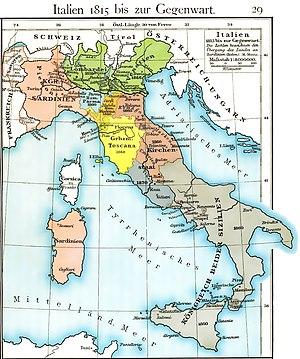
Ferdinand Maximilien de Habsbourg-Lorraine, né à Vienne le 6 juillet 1832 et mort fusillé au Cerro de las Campanas à Santiago de Querétaro le 19 juin 1867, est un archiduc d'Autriche, prince royal de Hongrie et de Bohême, devenu empereur du Mexique sous le nom de Maximilien Iᵉʳ en 1864. Frère cadet de l'empereur d'Autriche François-Joseph Iᵉʳ, il épouse en 1857 la princesse Charlotte de Belgique.
Le Piémont, aujourd'hui région frontalière avec la France et la Suisse, est peut-être une des régions italiennes les plus influencées par ses pays voisins. De nombreuses puissances et surtout la France convoitent cette position stratégique aux pieds des Alpes car il constitue la clef d'accès à l'Italie.
Giuseppe Fortunino Francesco Verdi [dʒuˈzɛppe fortuˈninoː franˈt͡ʃesko ˈverdi], né Joseph Fortunin François Verdi le 10 octobre 1813 à Roncole et mort le 27 janvier 1901 à Milan, est un compositeur romantique italien. Son œuvre, composée essentiellement d’opéras, unissant le pouvoir mélodique à la profondeur psychologique et légendaire, est l'une des plus importantes de toute l'histoire du théâtre musical.